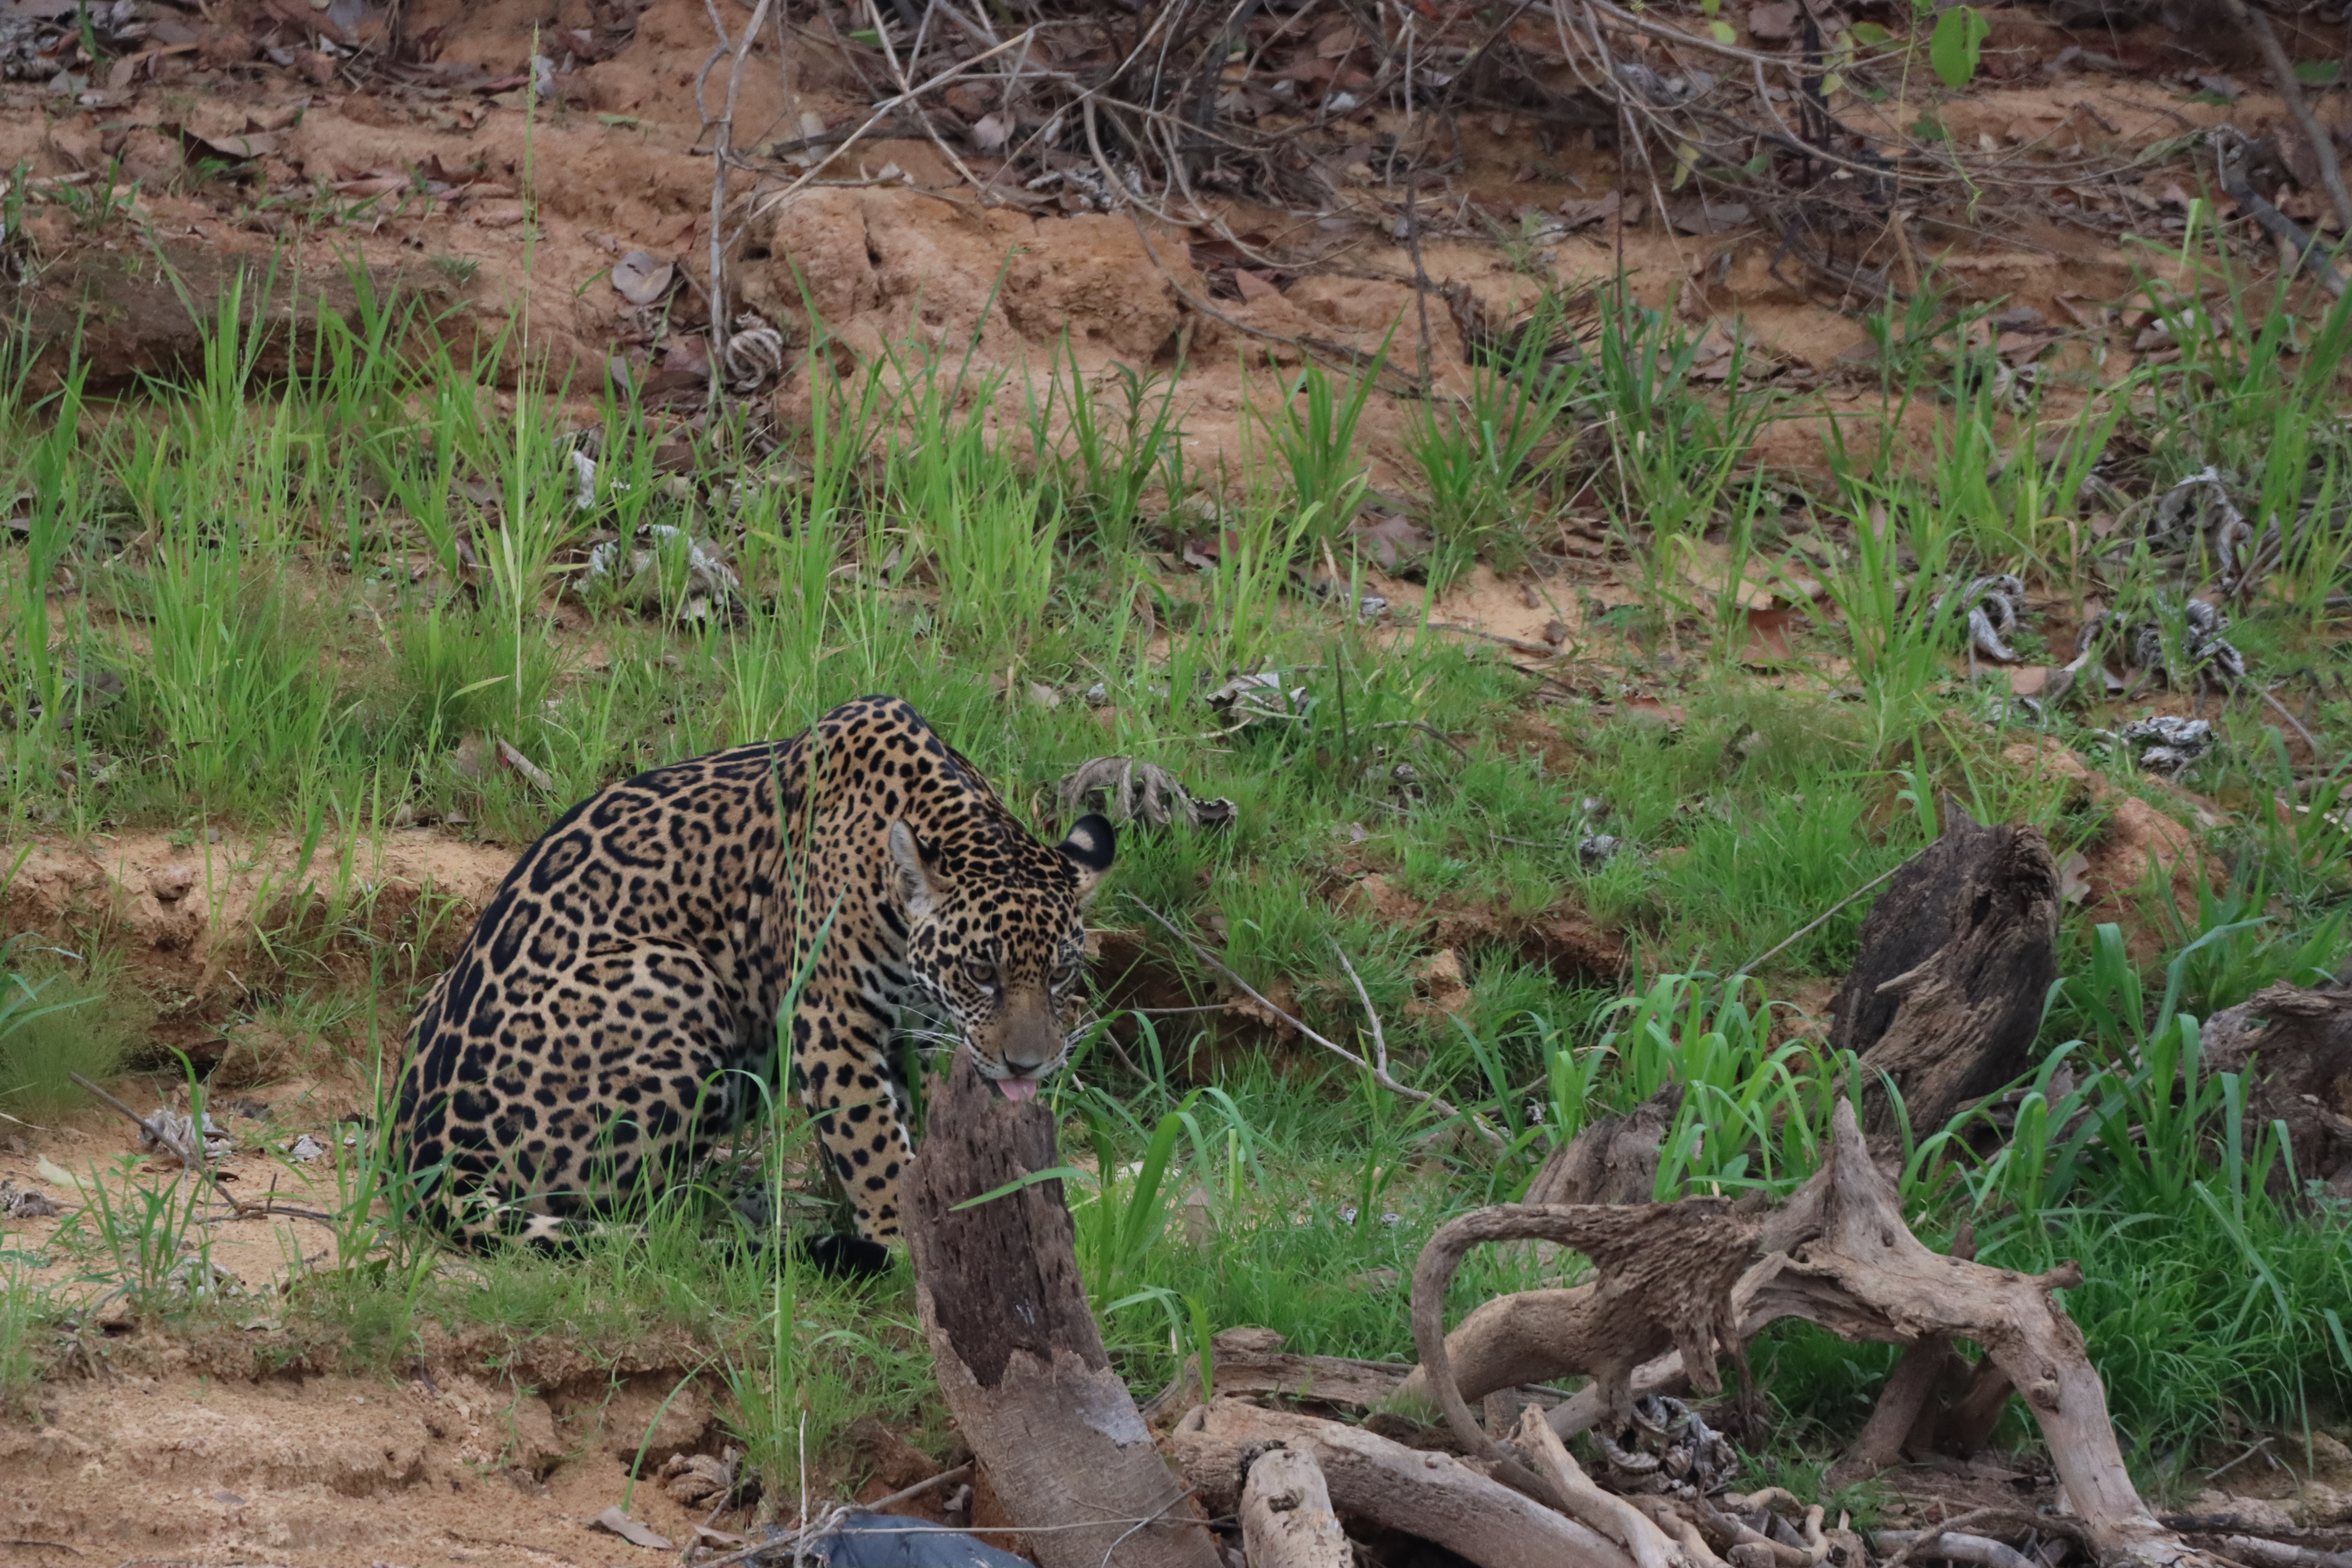
Jaguar: Ariely